Oakford, Devon

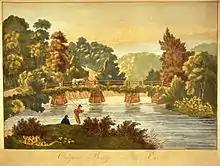
Illustration of Oakford Bridge

There is no school in Oakford. The nearest primary school is the Church of England School in Bampton, for ages 3–11. There are 8 primary schools within of Oakford.